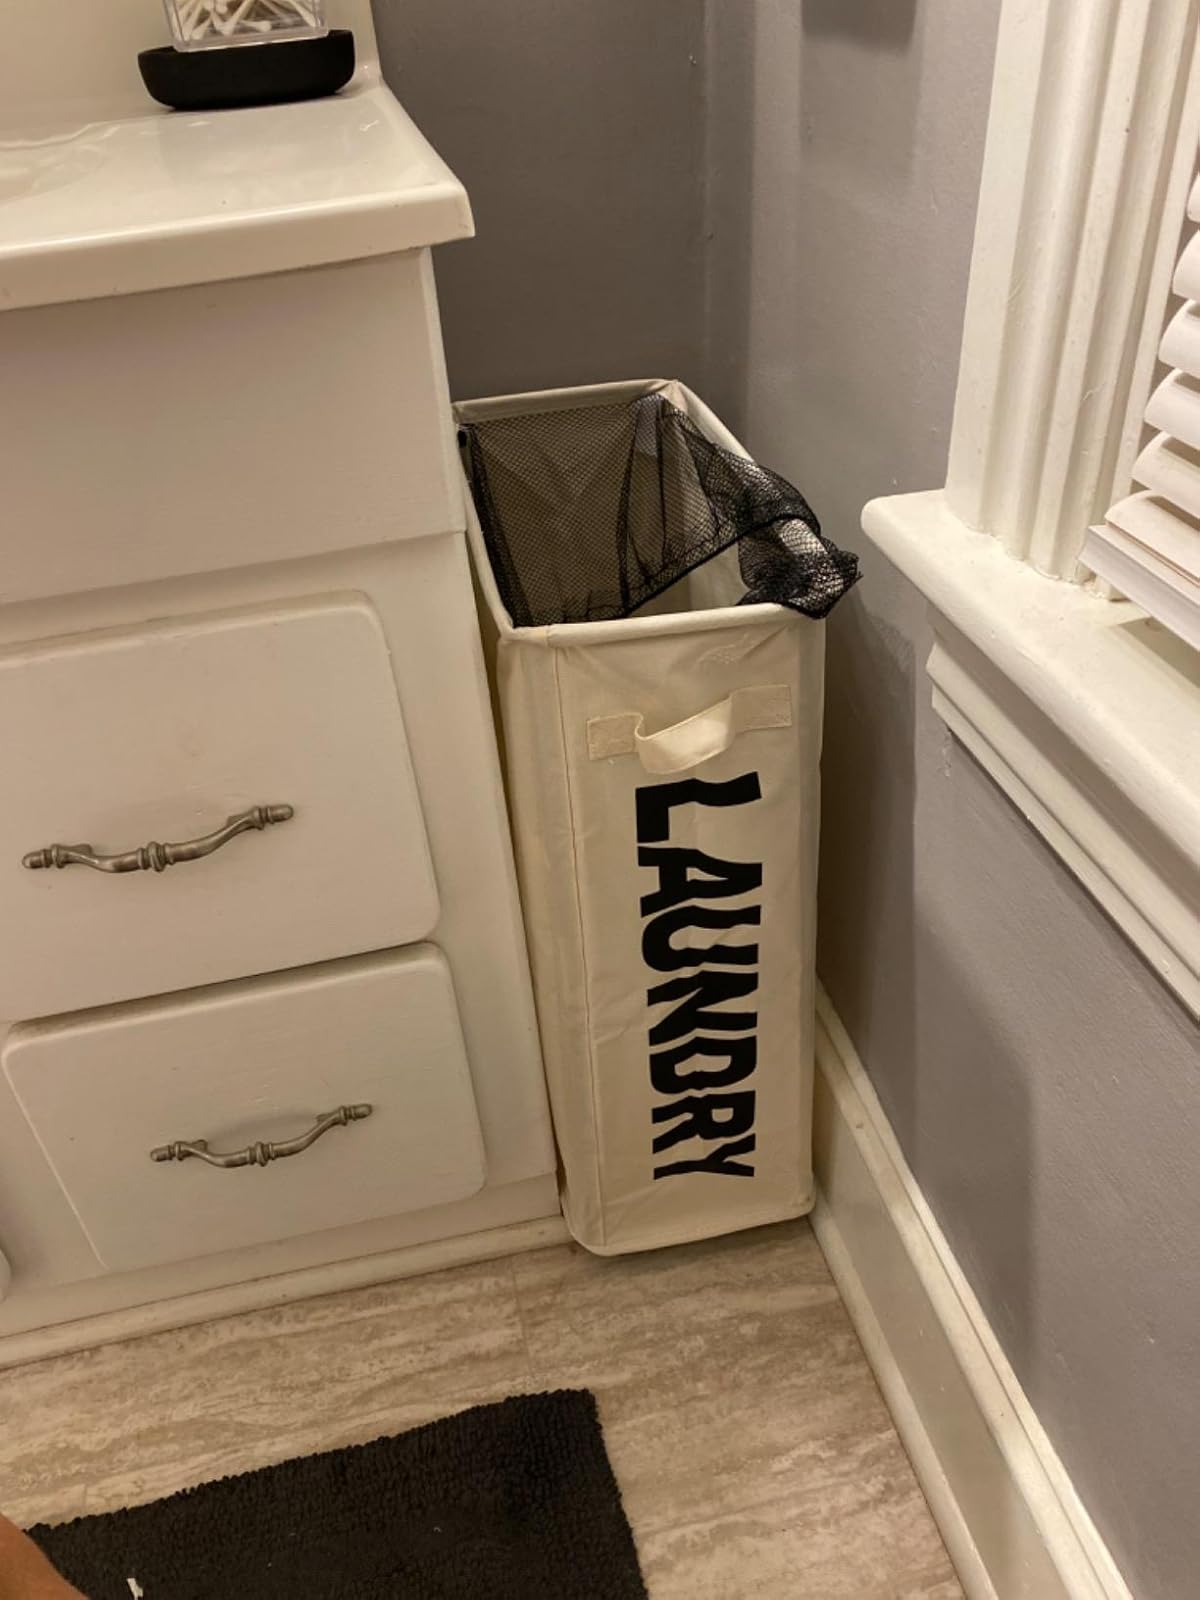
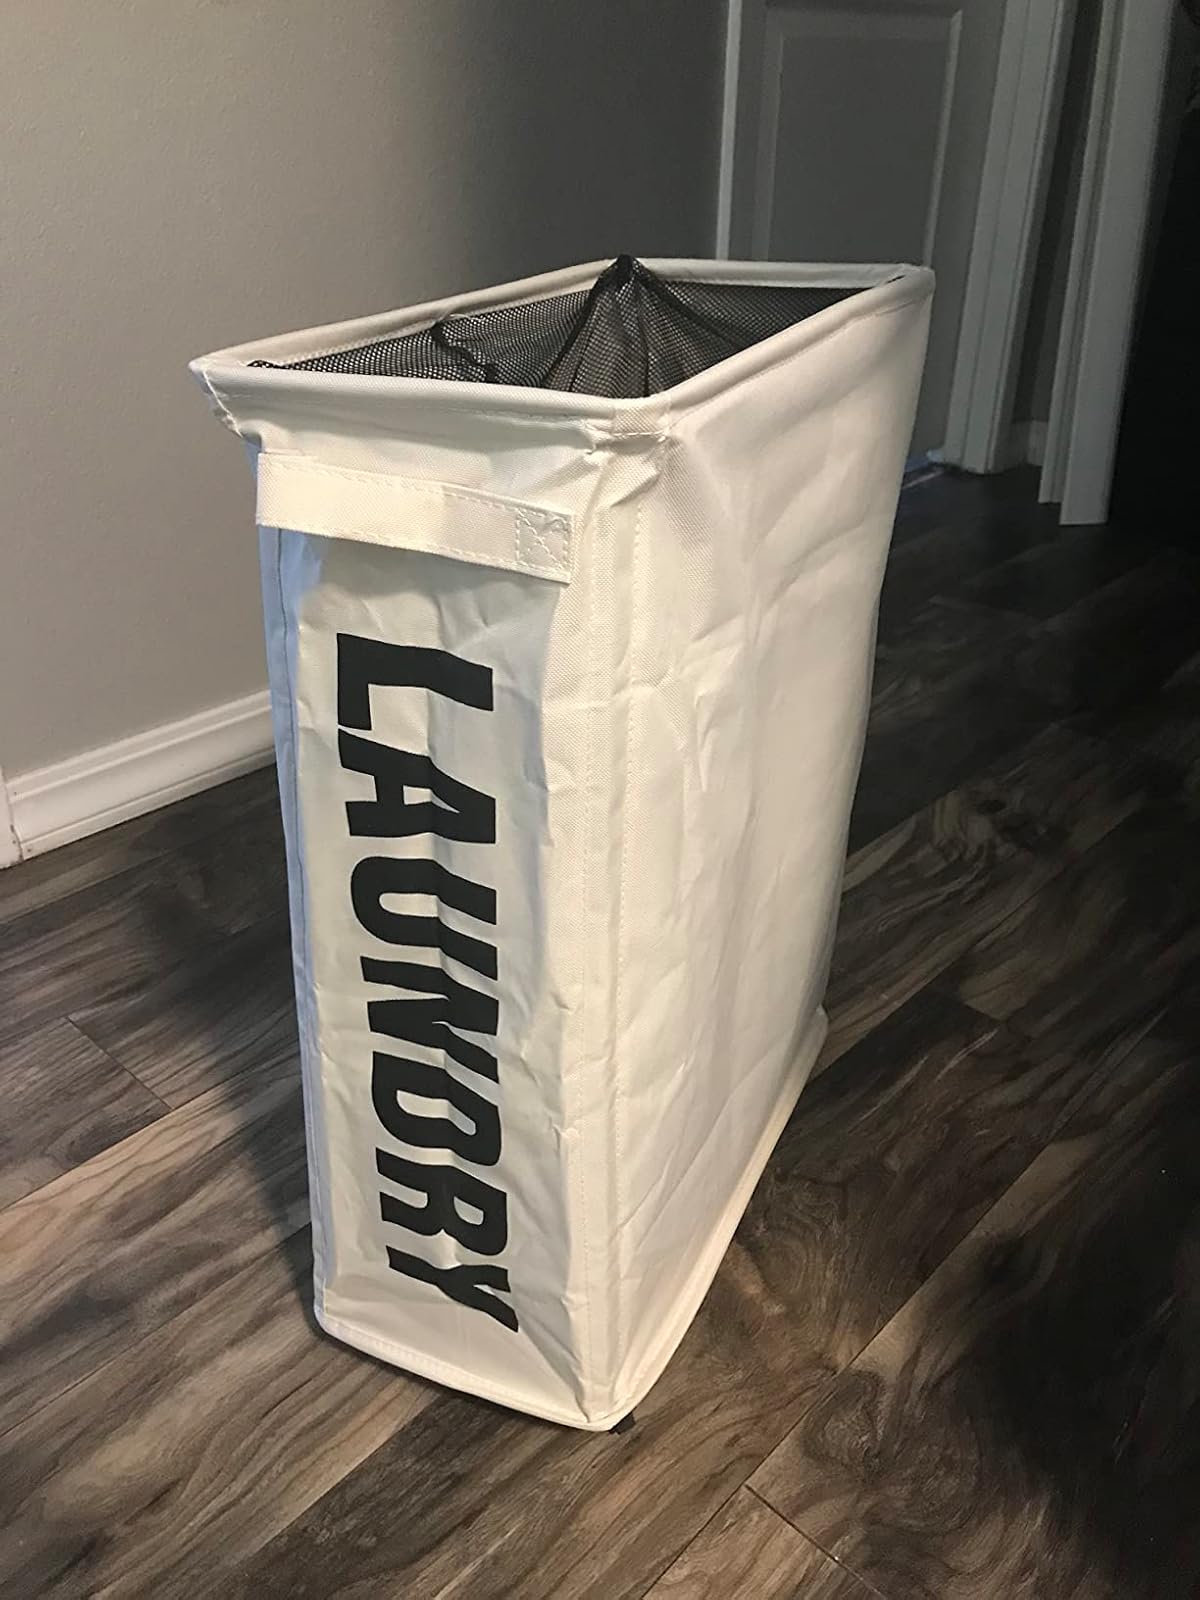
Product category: items_hamper
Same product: yes